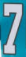
Number: 7